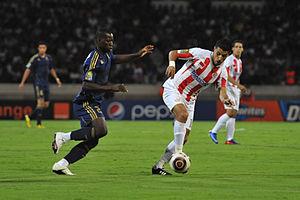
Match Wydad vs Al Ahly
Dominique Da Silva est un footballeur international mauritanien d'origine bissau-guinéenne né le 16 aout 1989 à Nouakchott. Il joue au poste d'attaquant.